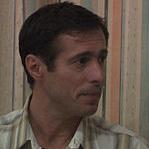
Age: 47